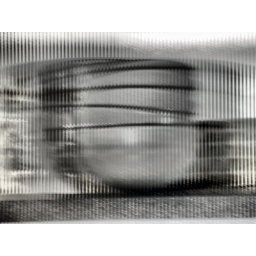
Bowls in kitchen cabinet